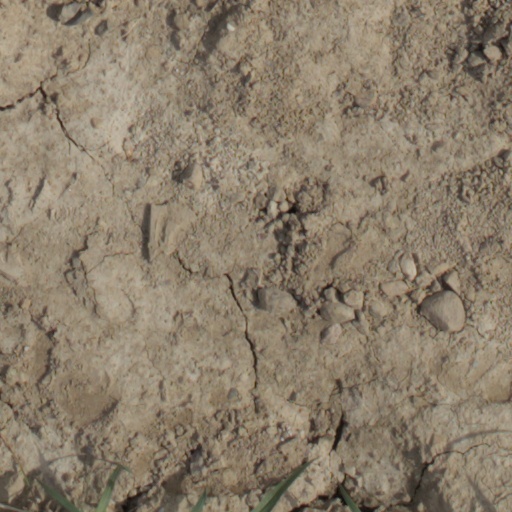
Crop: wheat